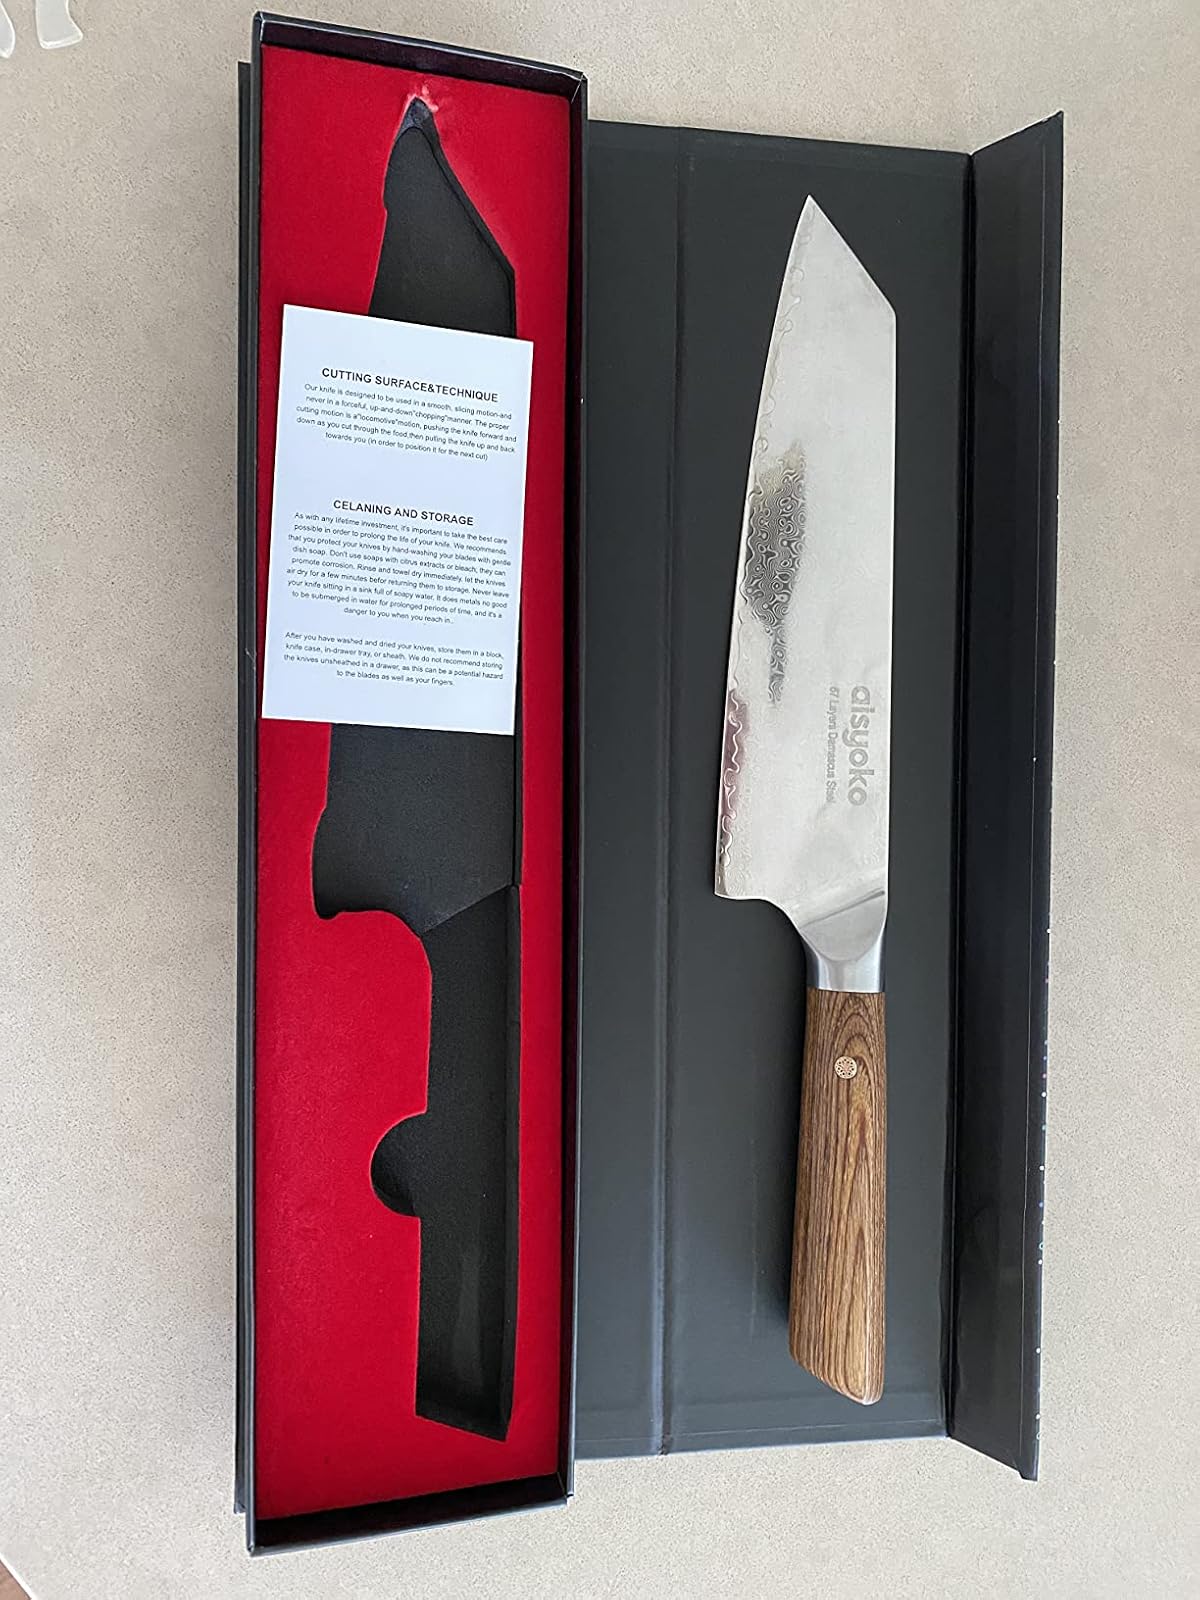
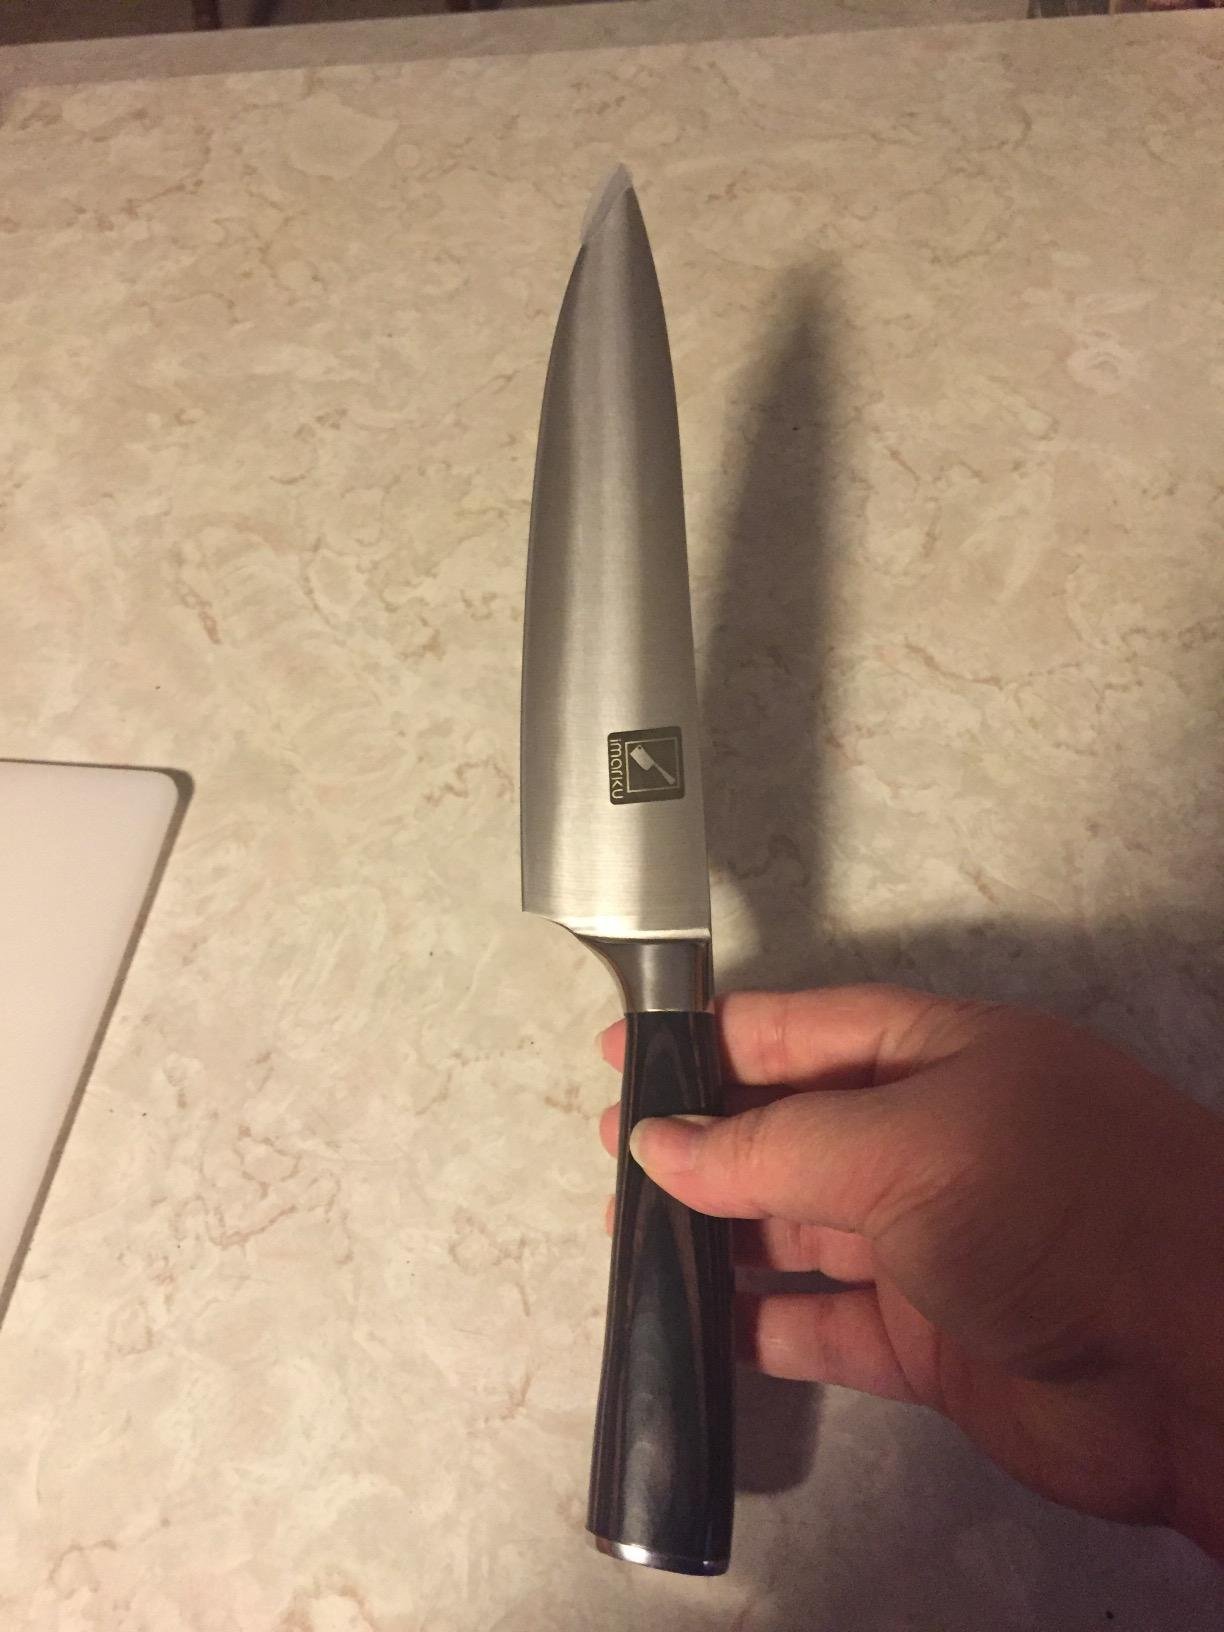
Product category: items_knife
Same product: no